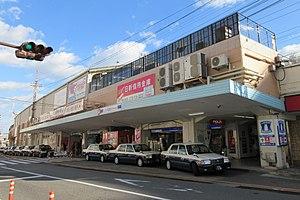
La gare de Sanyō Tarumi est une gare ferroviaire localisée dans l'arrondissement Tarumi de la ville de Kobe, dans la préfecture de Hyōgo au Japon. La gare est exploitée par la compagnie Sanyo Electric Railway, sur la ligne principale Sanyō. Le numéro de la gare est SY 11.